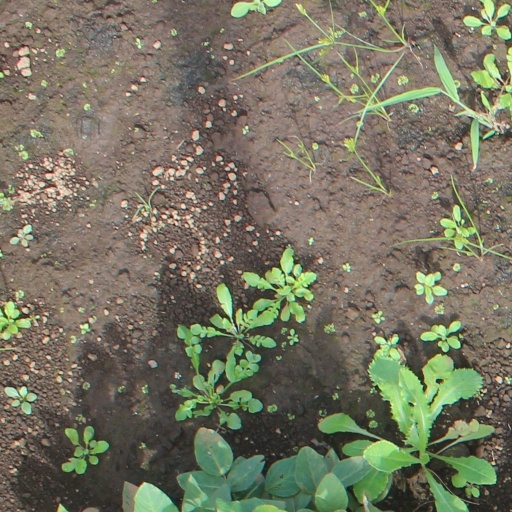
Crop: soybean